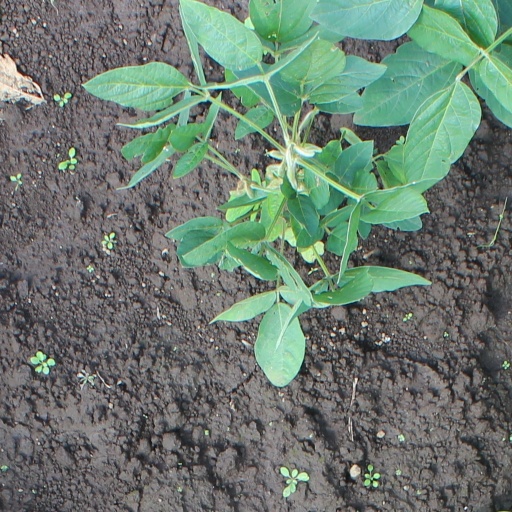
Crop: soybean